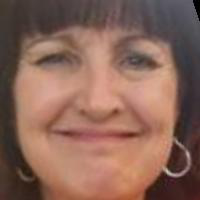
Age group: age 56-65